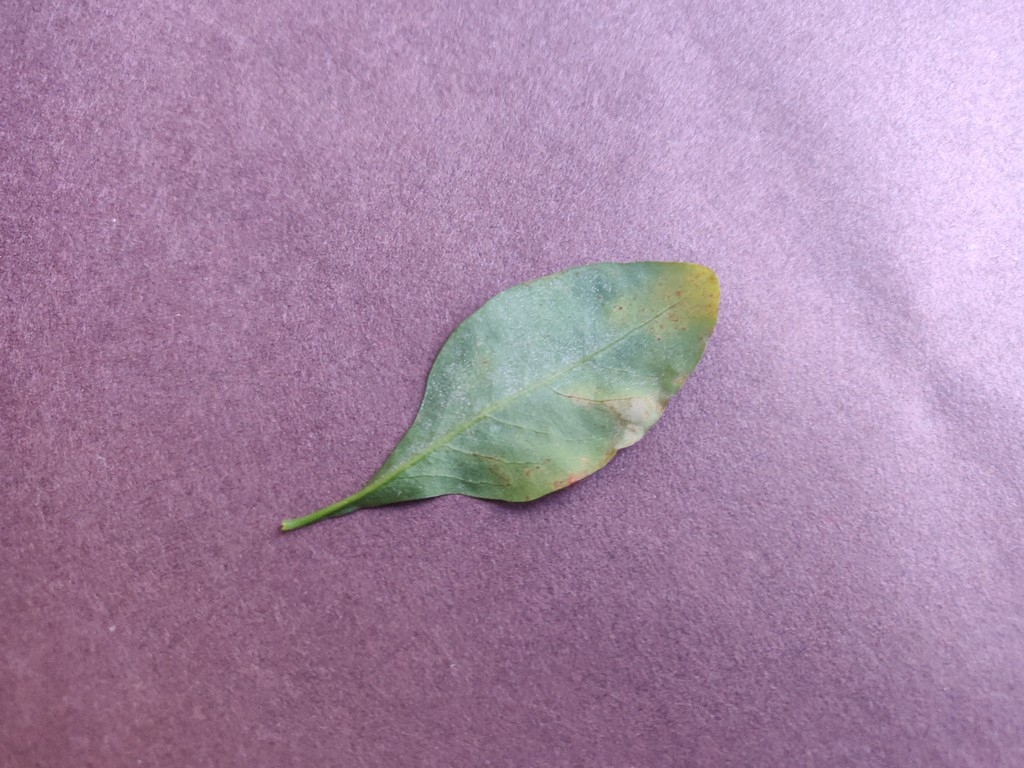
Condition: Unhealthy
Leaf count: single
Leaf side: back